Preben von Magnus

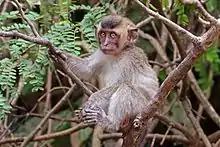
Long-tailed macaque (Macaca fascicularis) juvenile

Following his junior hospital posts in 1943, he worked at the Statens Serum Institut, and in 1944 published, with his wife Herdis von Magnus, the initial study that led to the discovery of what today is known as the Von Magnus phenomenon.